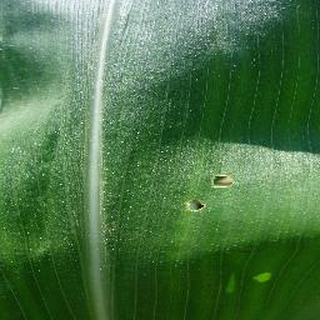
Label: healthy_corn